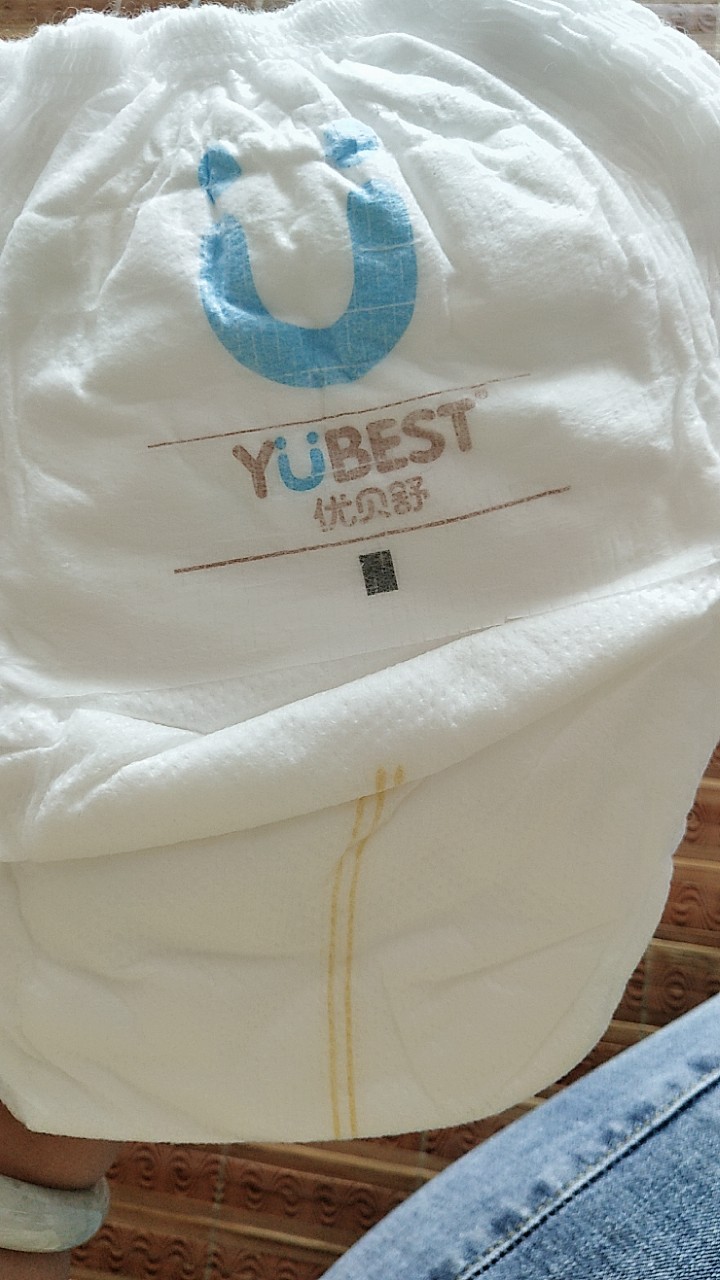
Label: trash